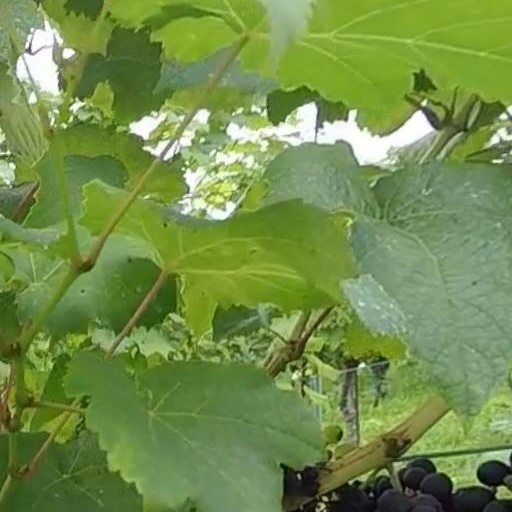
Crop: grape